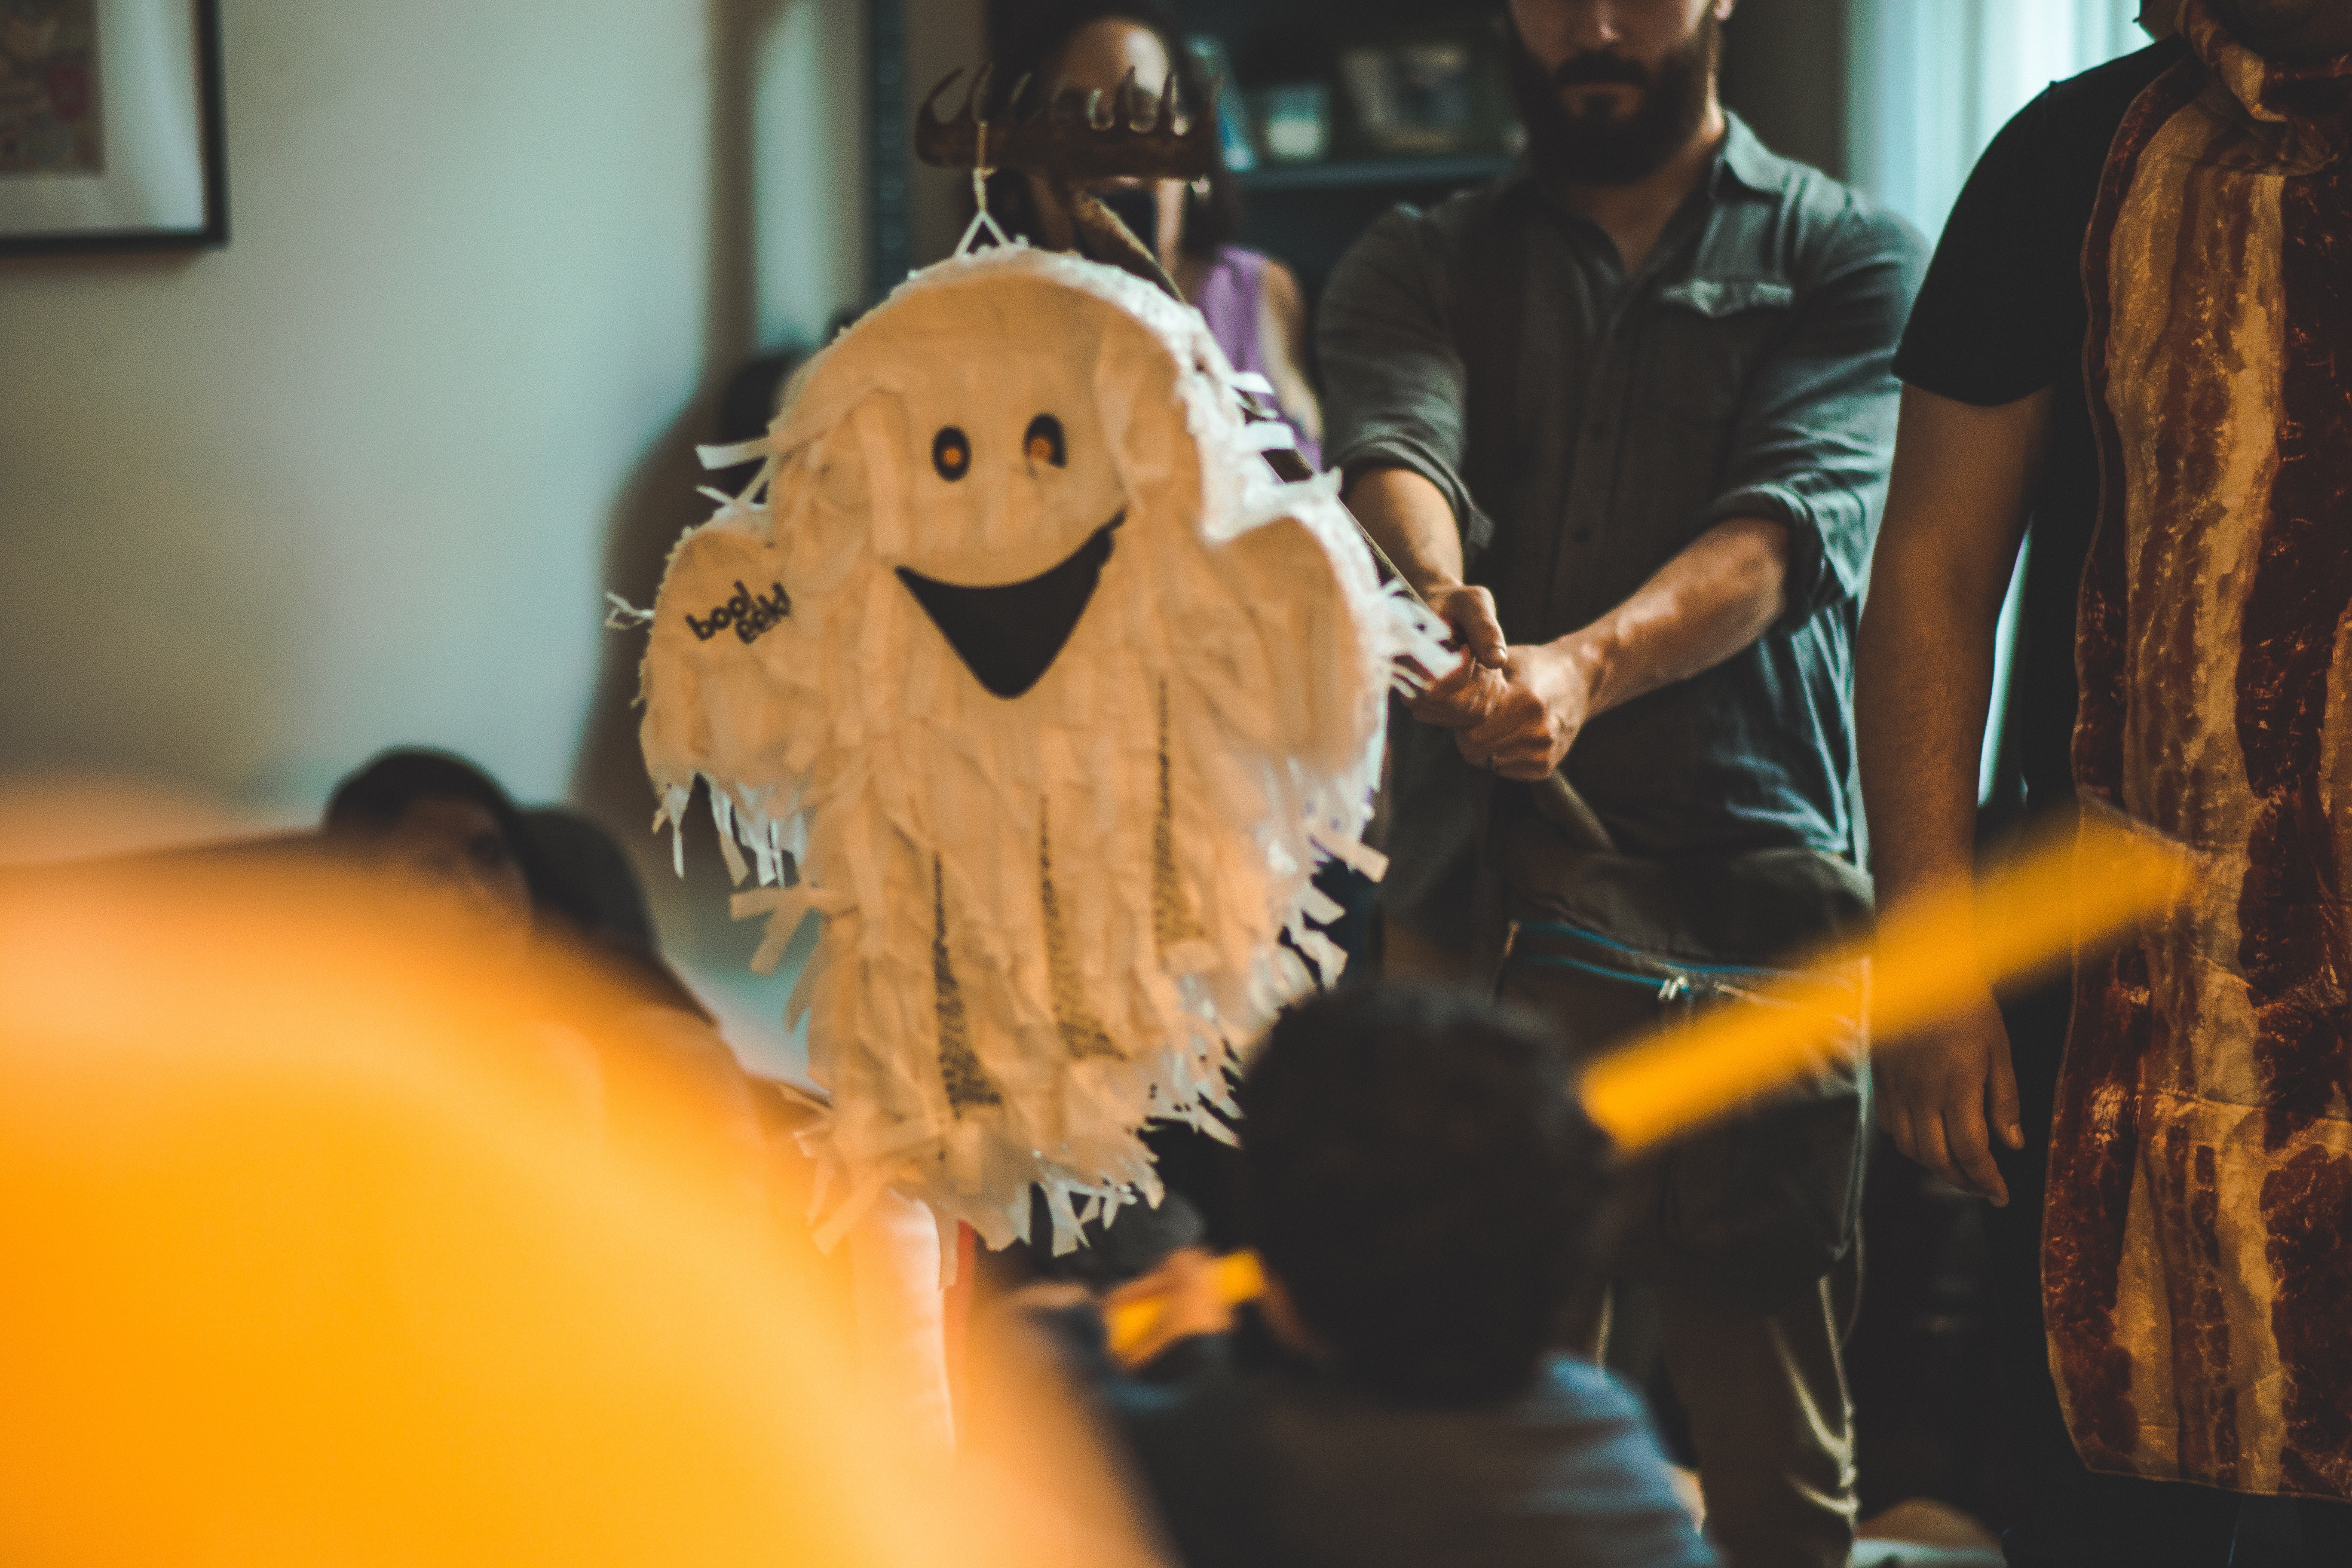
yellow, fun, smile, costume